Roosevelt station (Sound Transit)

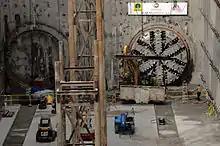
Tunnel boring machine head at Roosevelt Station, 2015

Proposals for rapid transit service through the Roosevelt neighborhood date back to the early 20th century, when the area was near the northern city limits of Seattle. In 1911, Virgil Bogue proposed an extensive rapid transit system, including an underground subway following 10th Avenue Northeast from Northeast 85th Street south towards Latona (the present-day University District) and Downtown Seattle. The proposal was rejected by voters the following year, but an un-adopted 1926 plan from the Planning Commission included rapid transit service to Ravenna Park and the University District. The Forward Thrust plan of the late 1960s proposed building a four-line rapid transit network using $385 million in local funding to augment a larger federal contribution. One of the proposed lines, traveling between Downtown Seattle and Lake City, included a station adjacent to Roosevelt High School at Brooklyn Avenue NE and NE 65th Street. The plan was put before voters on two occasions, in February 1968 and May 1970, and failed to gain the needed supermajority to pass.